Pronoun

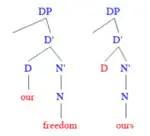
Examples of "our" as a determiner or a noun

Linguists in particular have trouble classifying pronouns in a single category, and some do not agree that pronouns substitute nouns or noun categories. Certain types of pronouns are often identical or similar in form to determiners with related meaning; some English examples are given in the table.